Shakuhachi musical notation

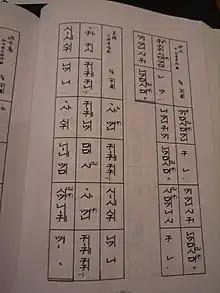
Shakuhachi score

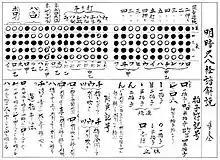
Myoan-ji fingering chart

Shakuhachi musical notation is a traditional tablature-style method of transcribing shakuhachi music.